World Day of Remembrance for Road Traffic Victims

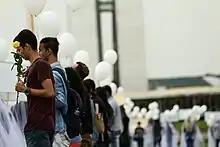
World Day of Remembrance for Road Traffic Victims

The World Day of Remembrance for Road Traffic Victims takes place on the third Sunday in November every year as the appropriate acknowledgment of victims of road traffic crashes and their families. It was started by the British road crash victim charity, RoadPeace, in 1993 and was adopted by the United Nations General Assembly in 2005.